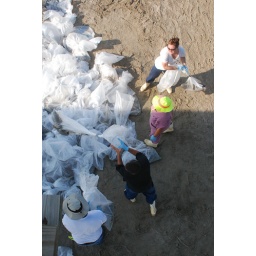
Workers remove bags of oil-contaminated sand from the beach near the fishing pier at Grand Isle Park.